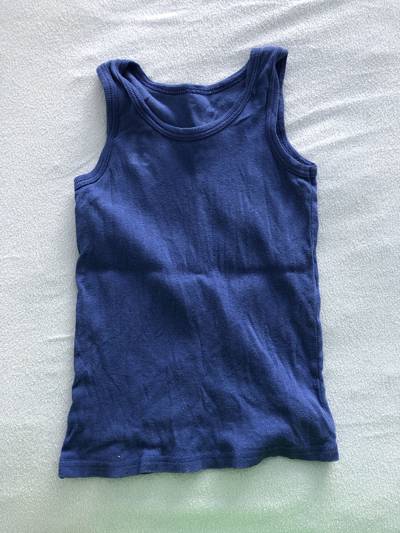
Waste category: clothes